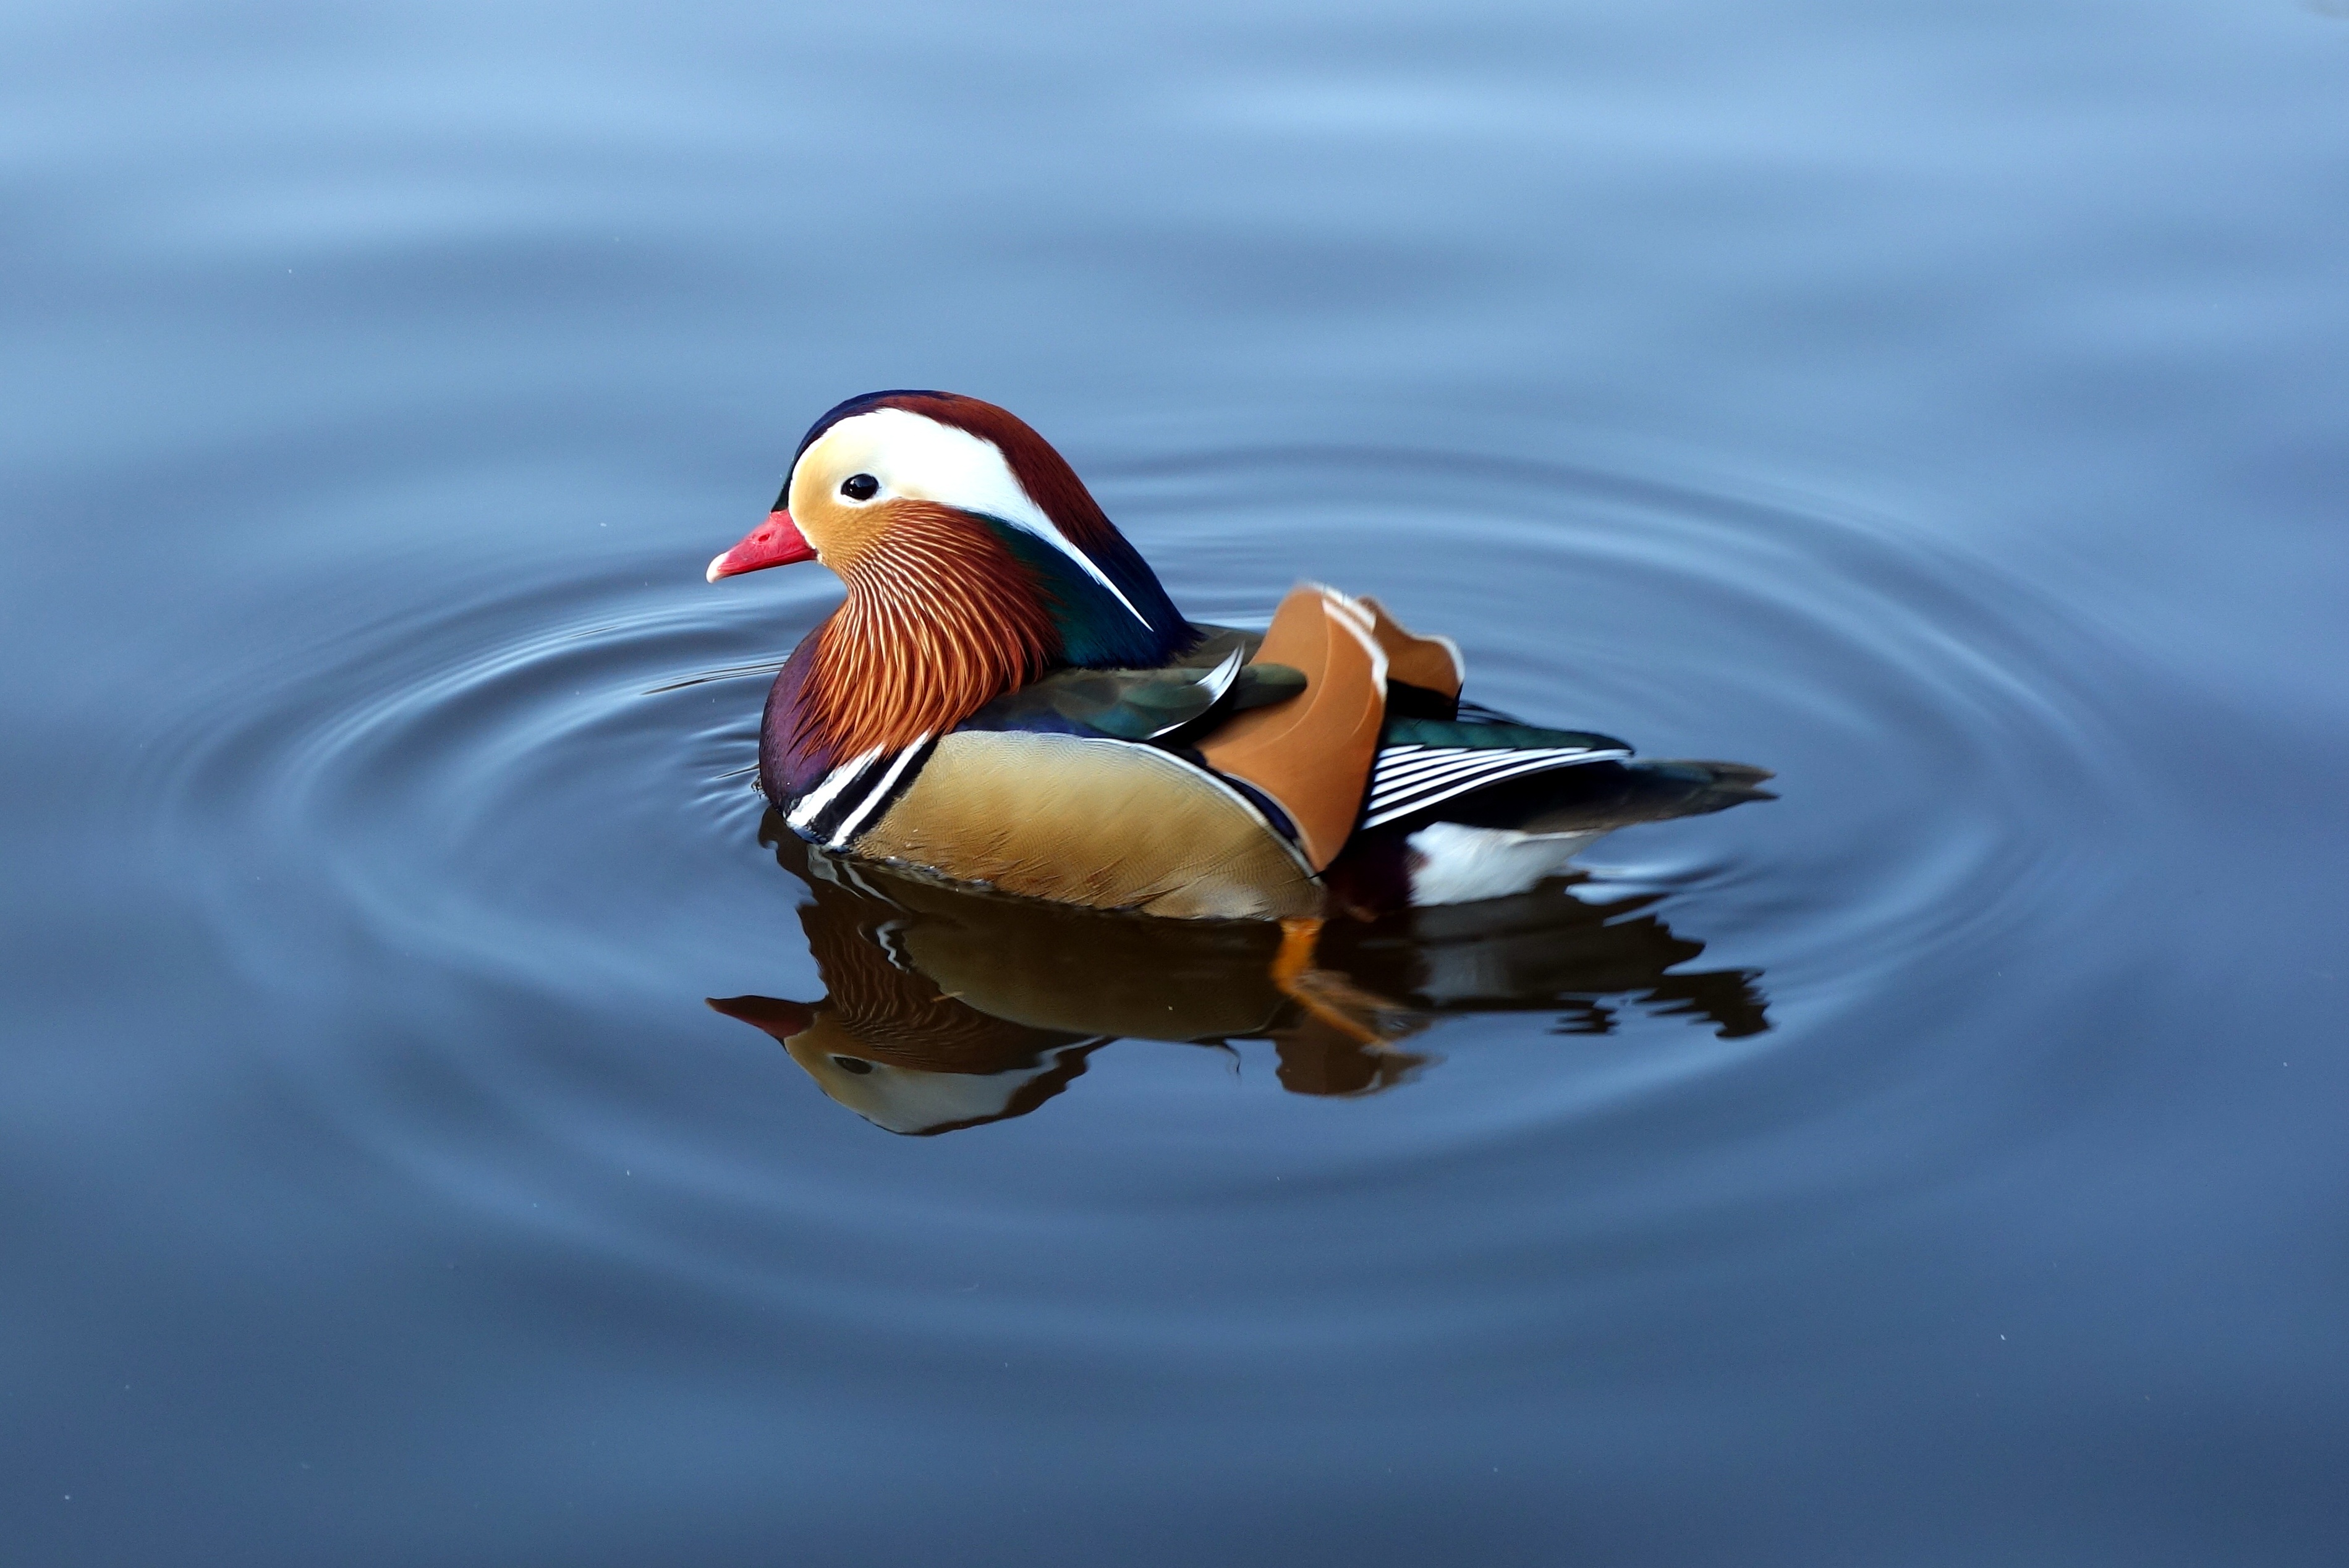
water, bird, wing, wildlife, reflection, beak, colorful, fauna, duck, mandarin, vertebrate, waterfowl, water bird, mallard, mandarin duck, ducks geese and swans, seaduck